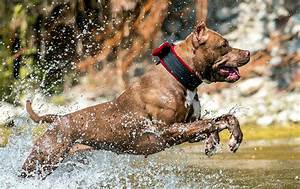
Label: dog